South African cricket team in England in 1912

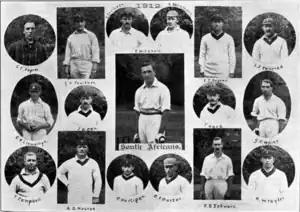
The South African team that toured England in 1912.

The South Africa national cricket team toured England from May to September 1912 and took part in the 1912 Triangular Tournament, playing three Test matches each against the England national cricket team and the Australia national cricket team. The tournament was won by England. South Africa were captained by Frank Mitchell and Louis Tancred.